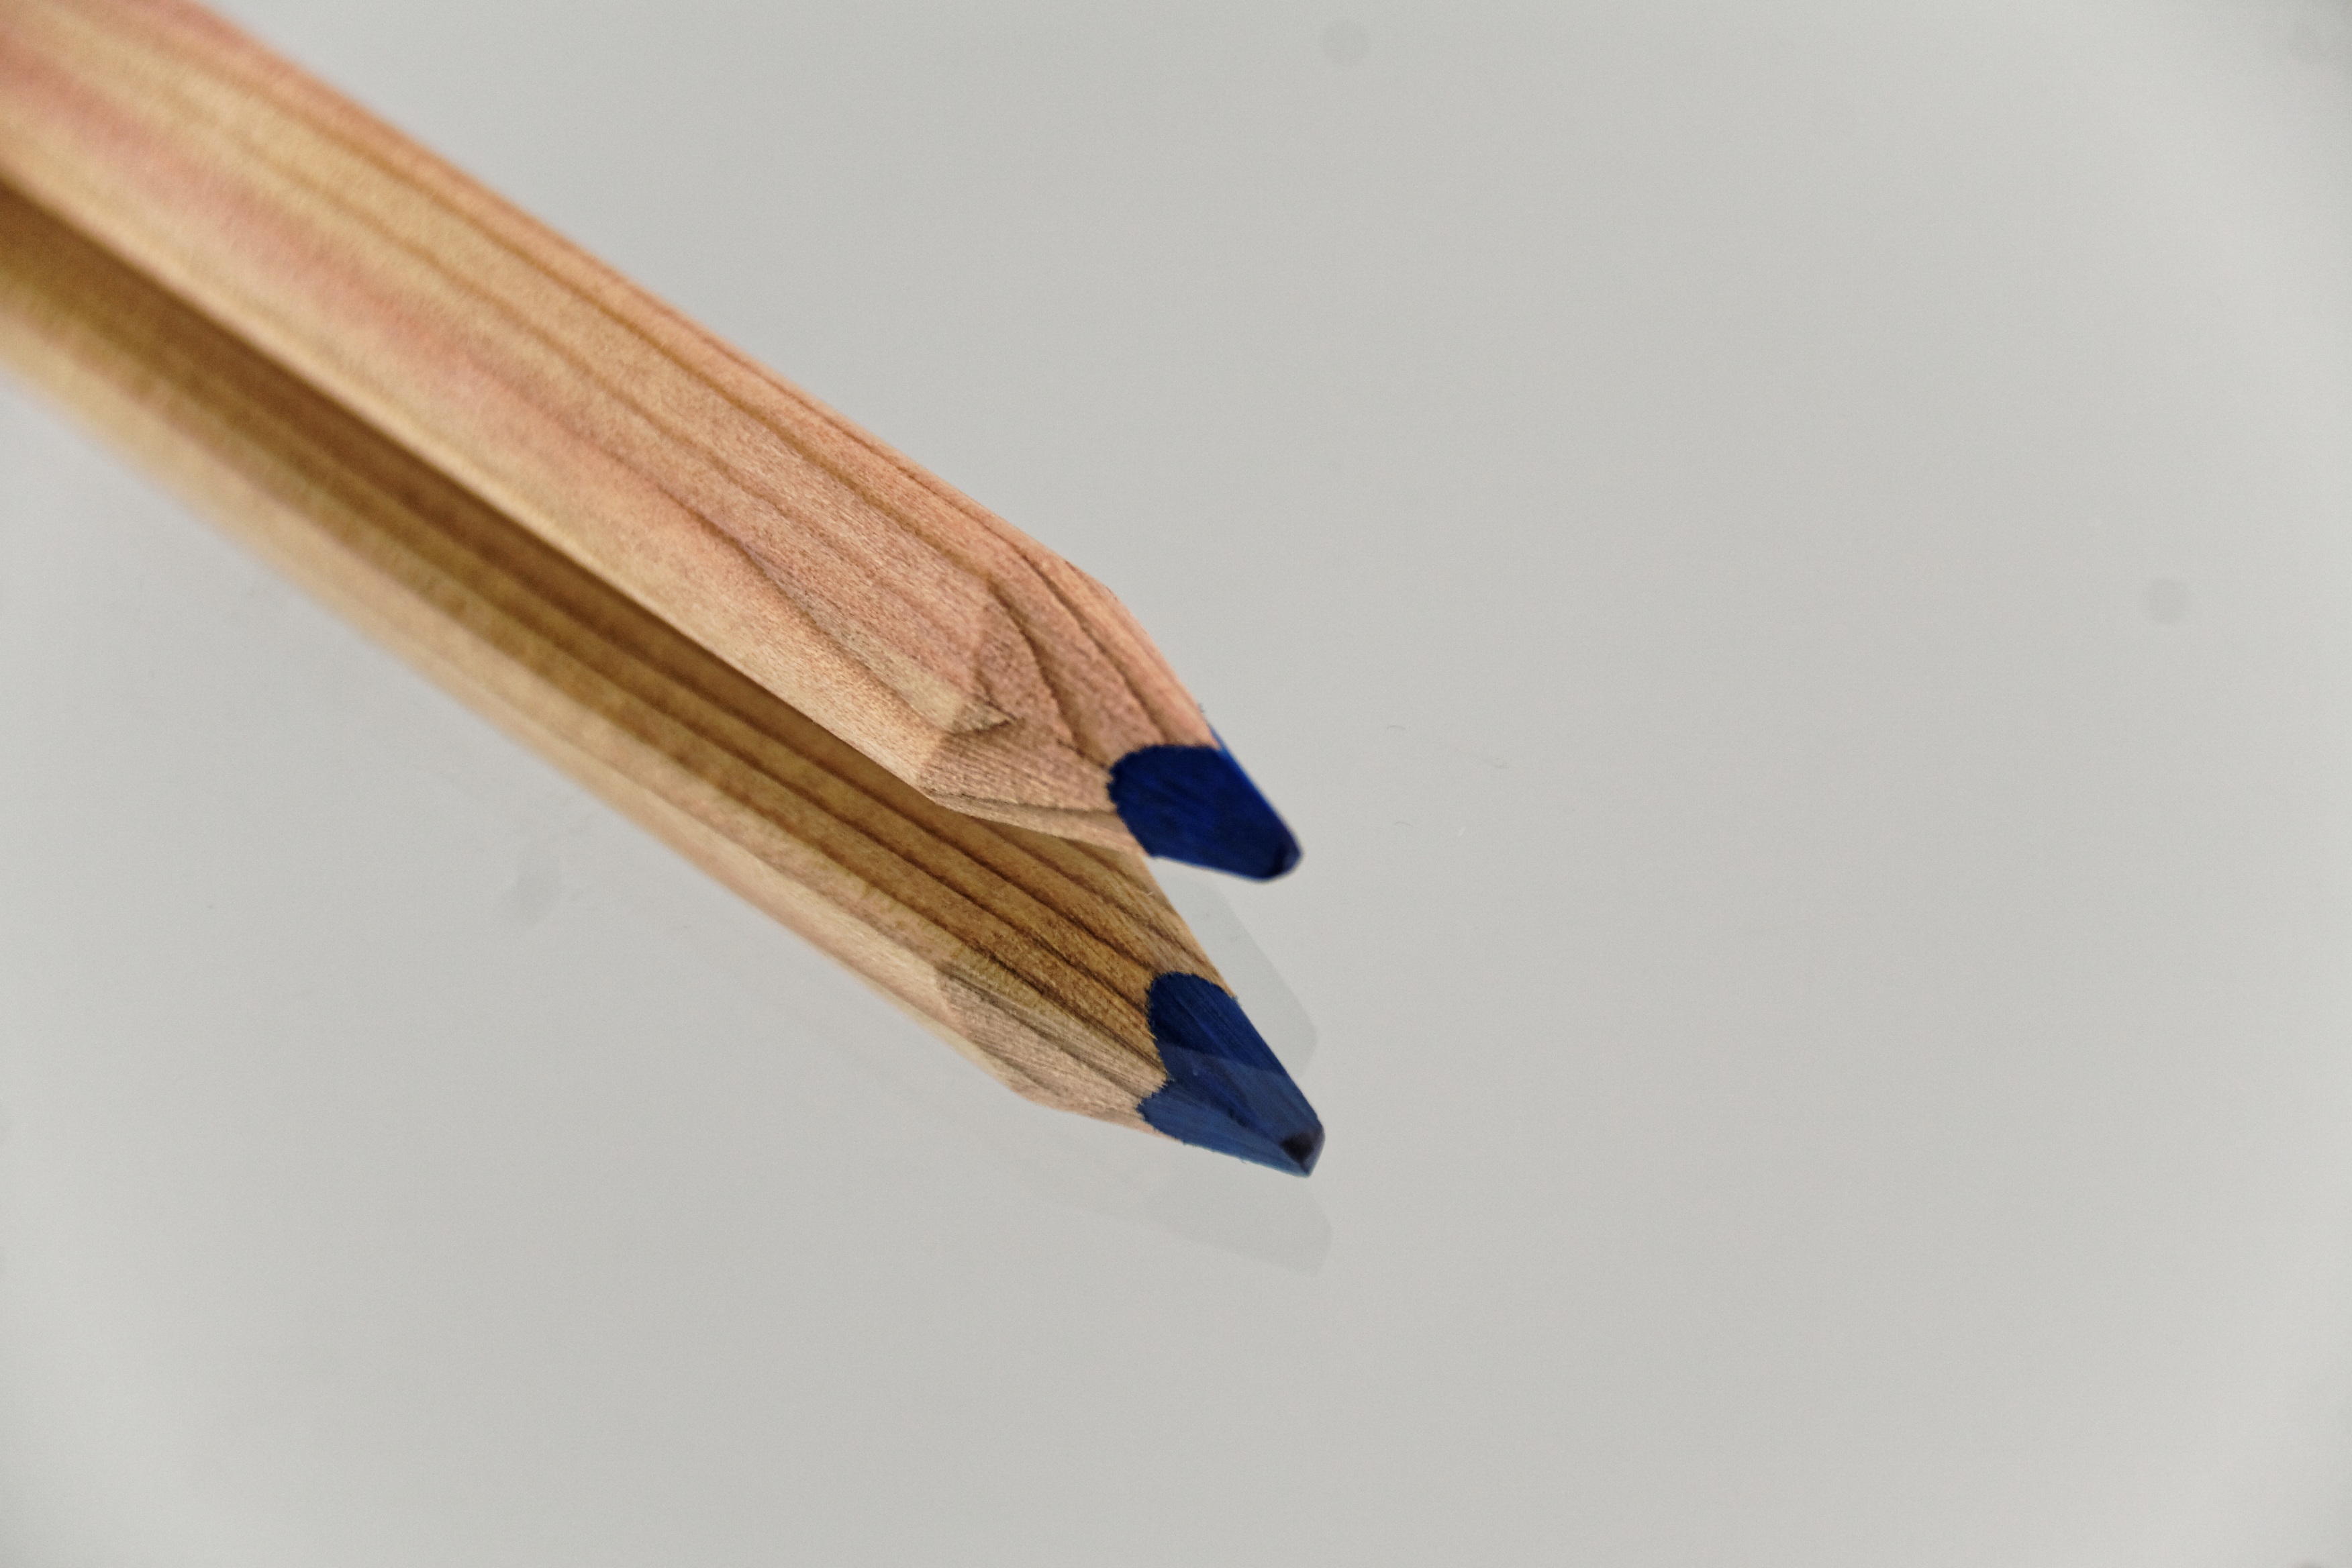
writing, hand, pencil, wing, wood, finger, surfboard, colorful, paper, art, children, creativity, pens, school, draw, leave, pointed, colored pencils, colour pencils, writing accessories, surfing equipment and supplies